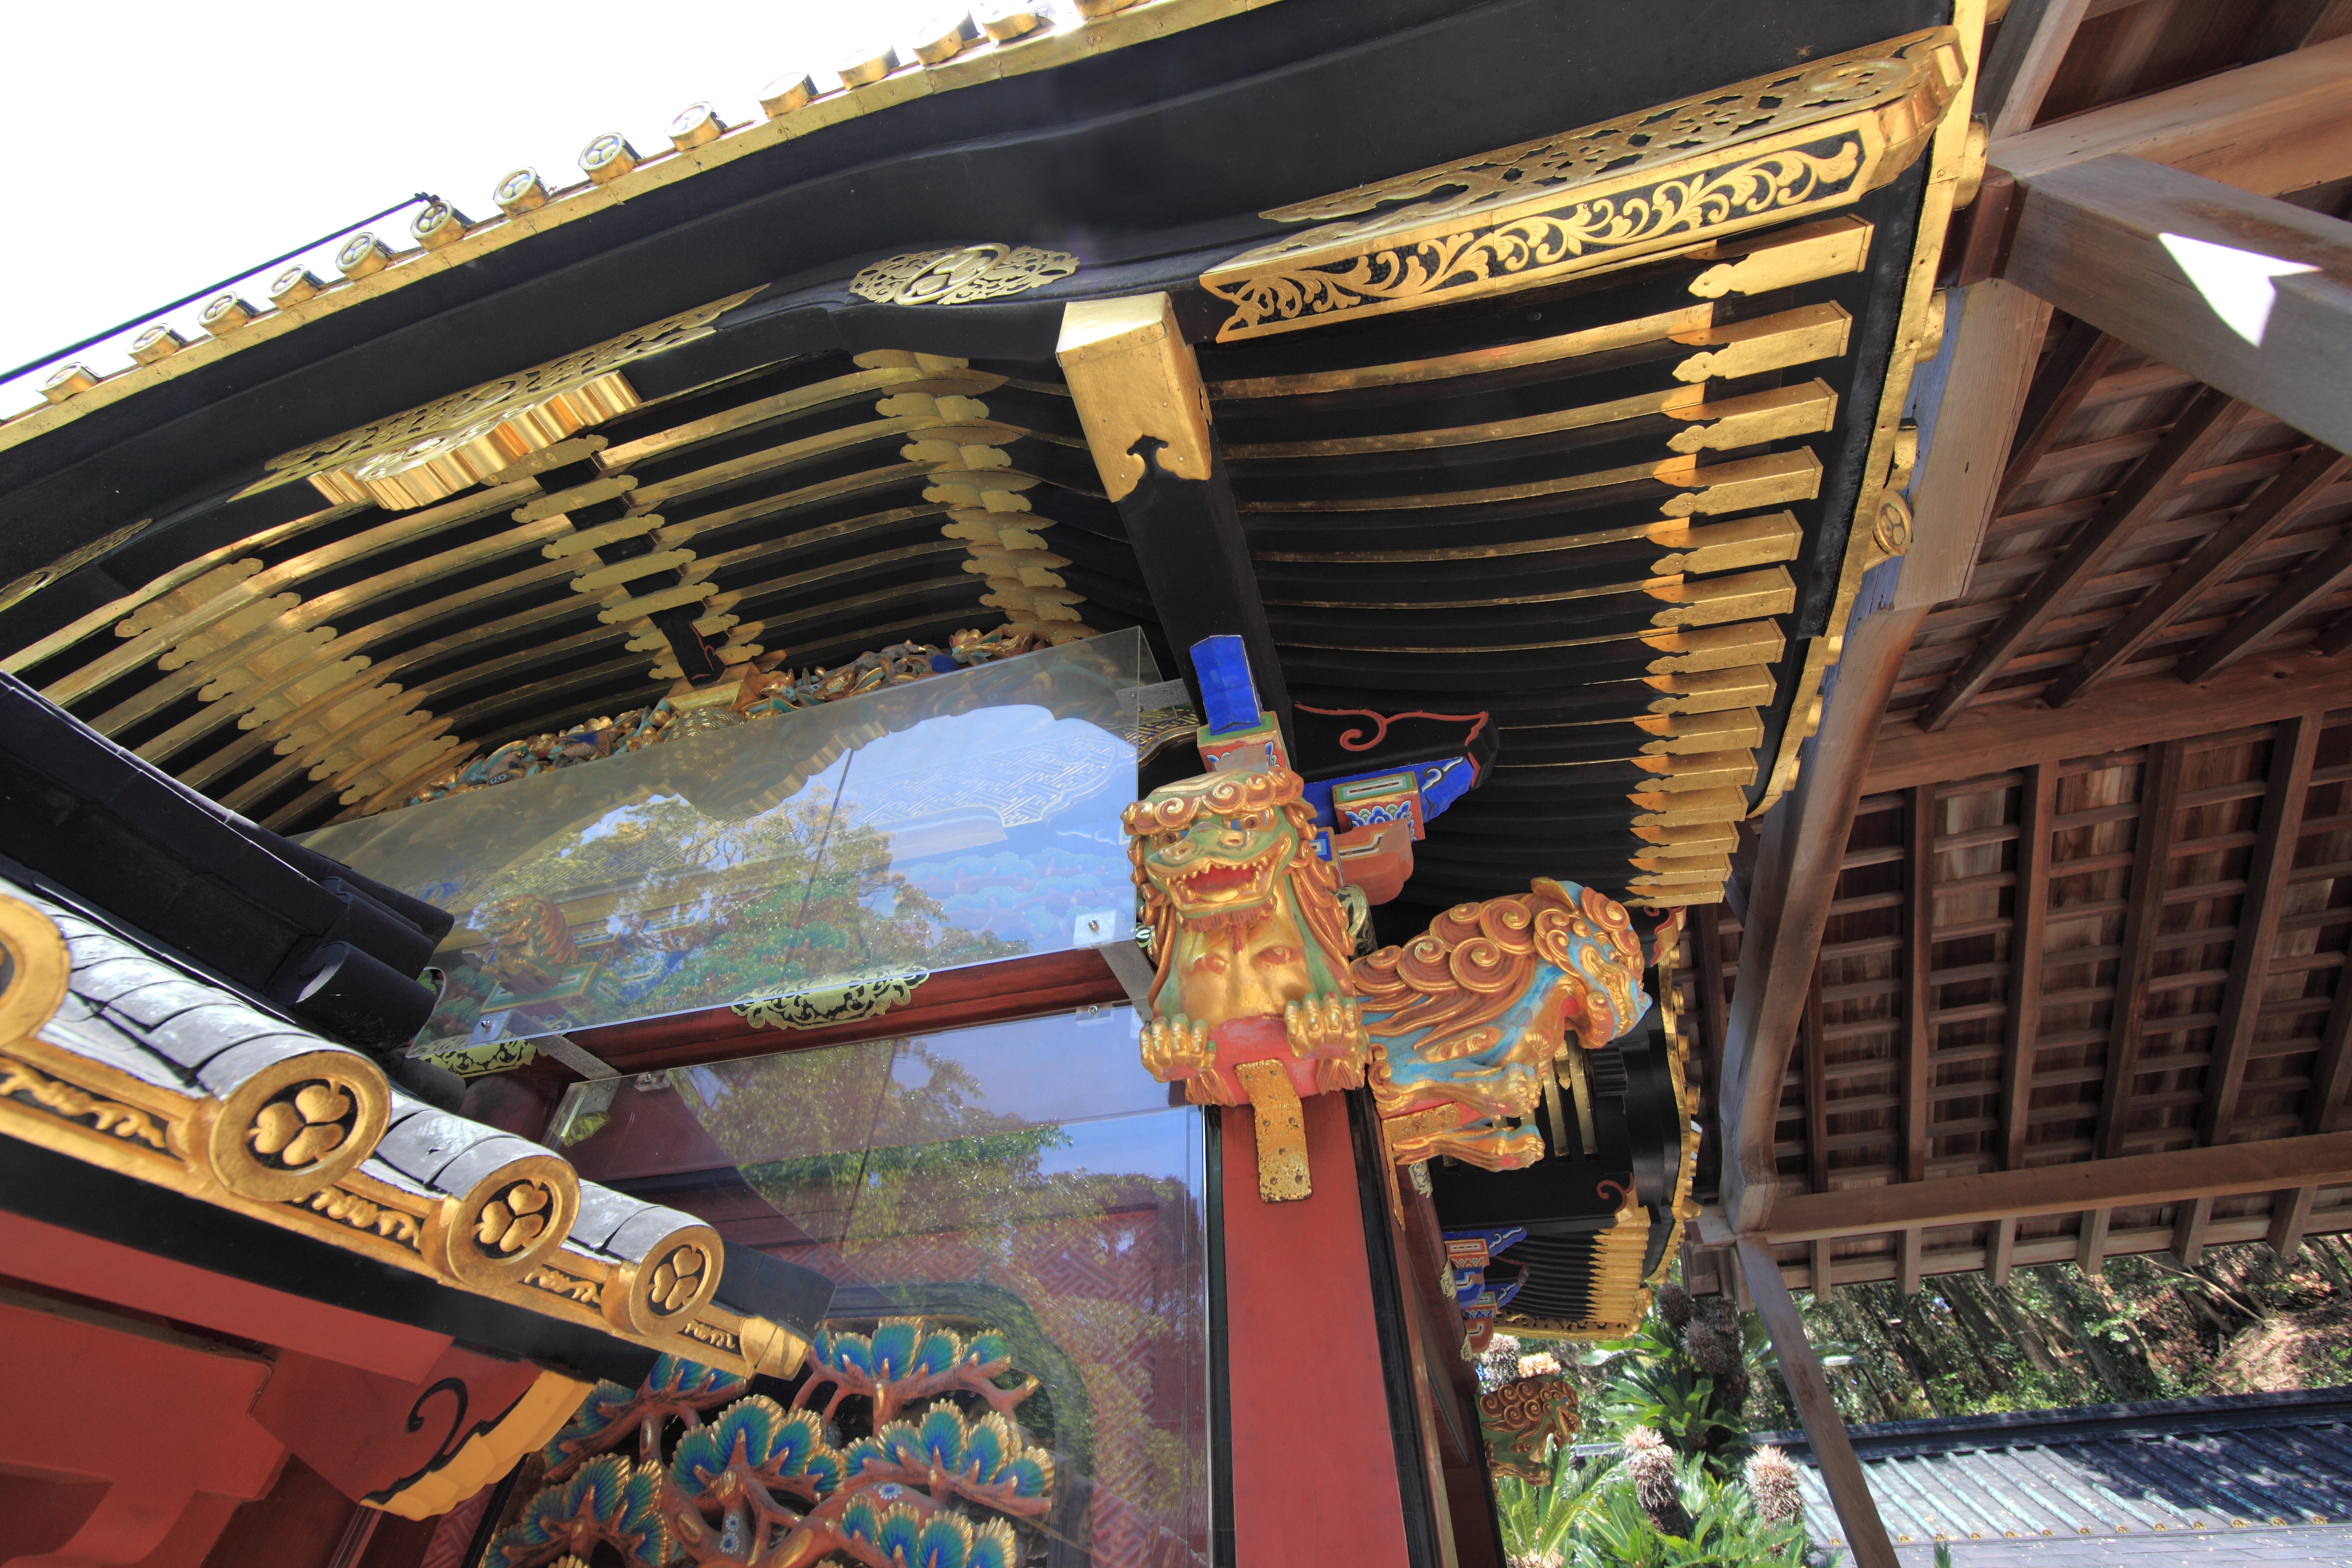
high, amusement park, shrine, 5d, hires, markii, hi, res, resolution, shizuoka, kunohzantoushouguu